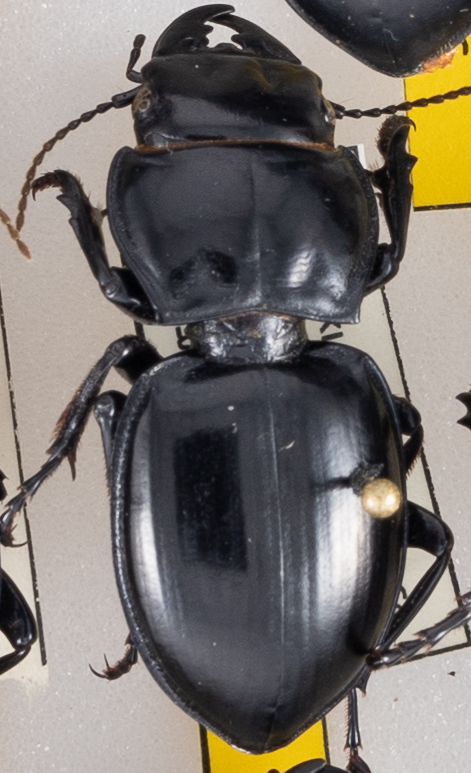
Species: Pasimachus californicus
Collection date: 2022-07-27
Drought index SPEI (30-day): -1.118
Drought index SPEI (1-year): -1.766
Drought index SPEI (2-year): -1.058